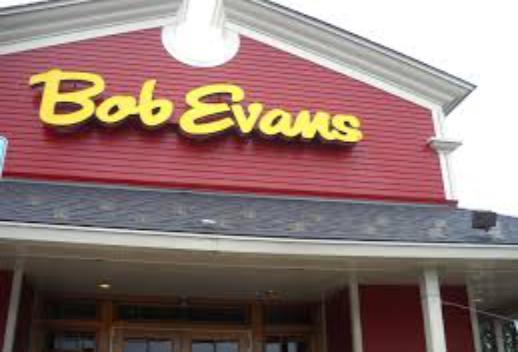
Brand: Bob Evans Restaurants
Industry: Clothes